Pharmacological cardiotoxicity

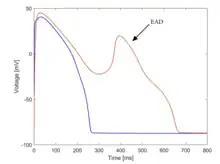
Early afterdepolarization

In this way, it has been possible to create a virtual cellular population of cardiomyocytes and vary their conductances that are related to the main ionic currents which contribute to the action potential morphology, and is reflective of a specific anatomical region of the heart.